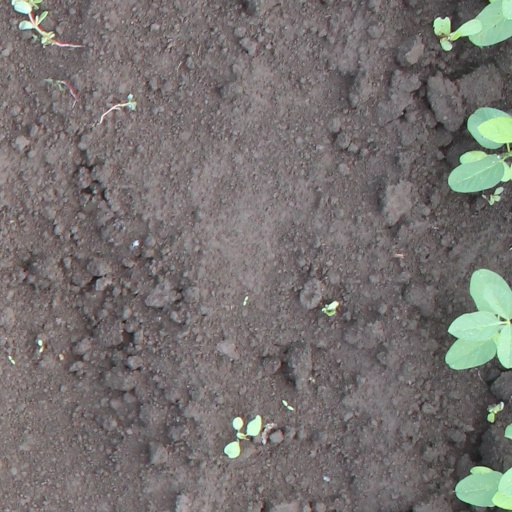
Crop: soybean